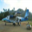
Label: airplane